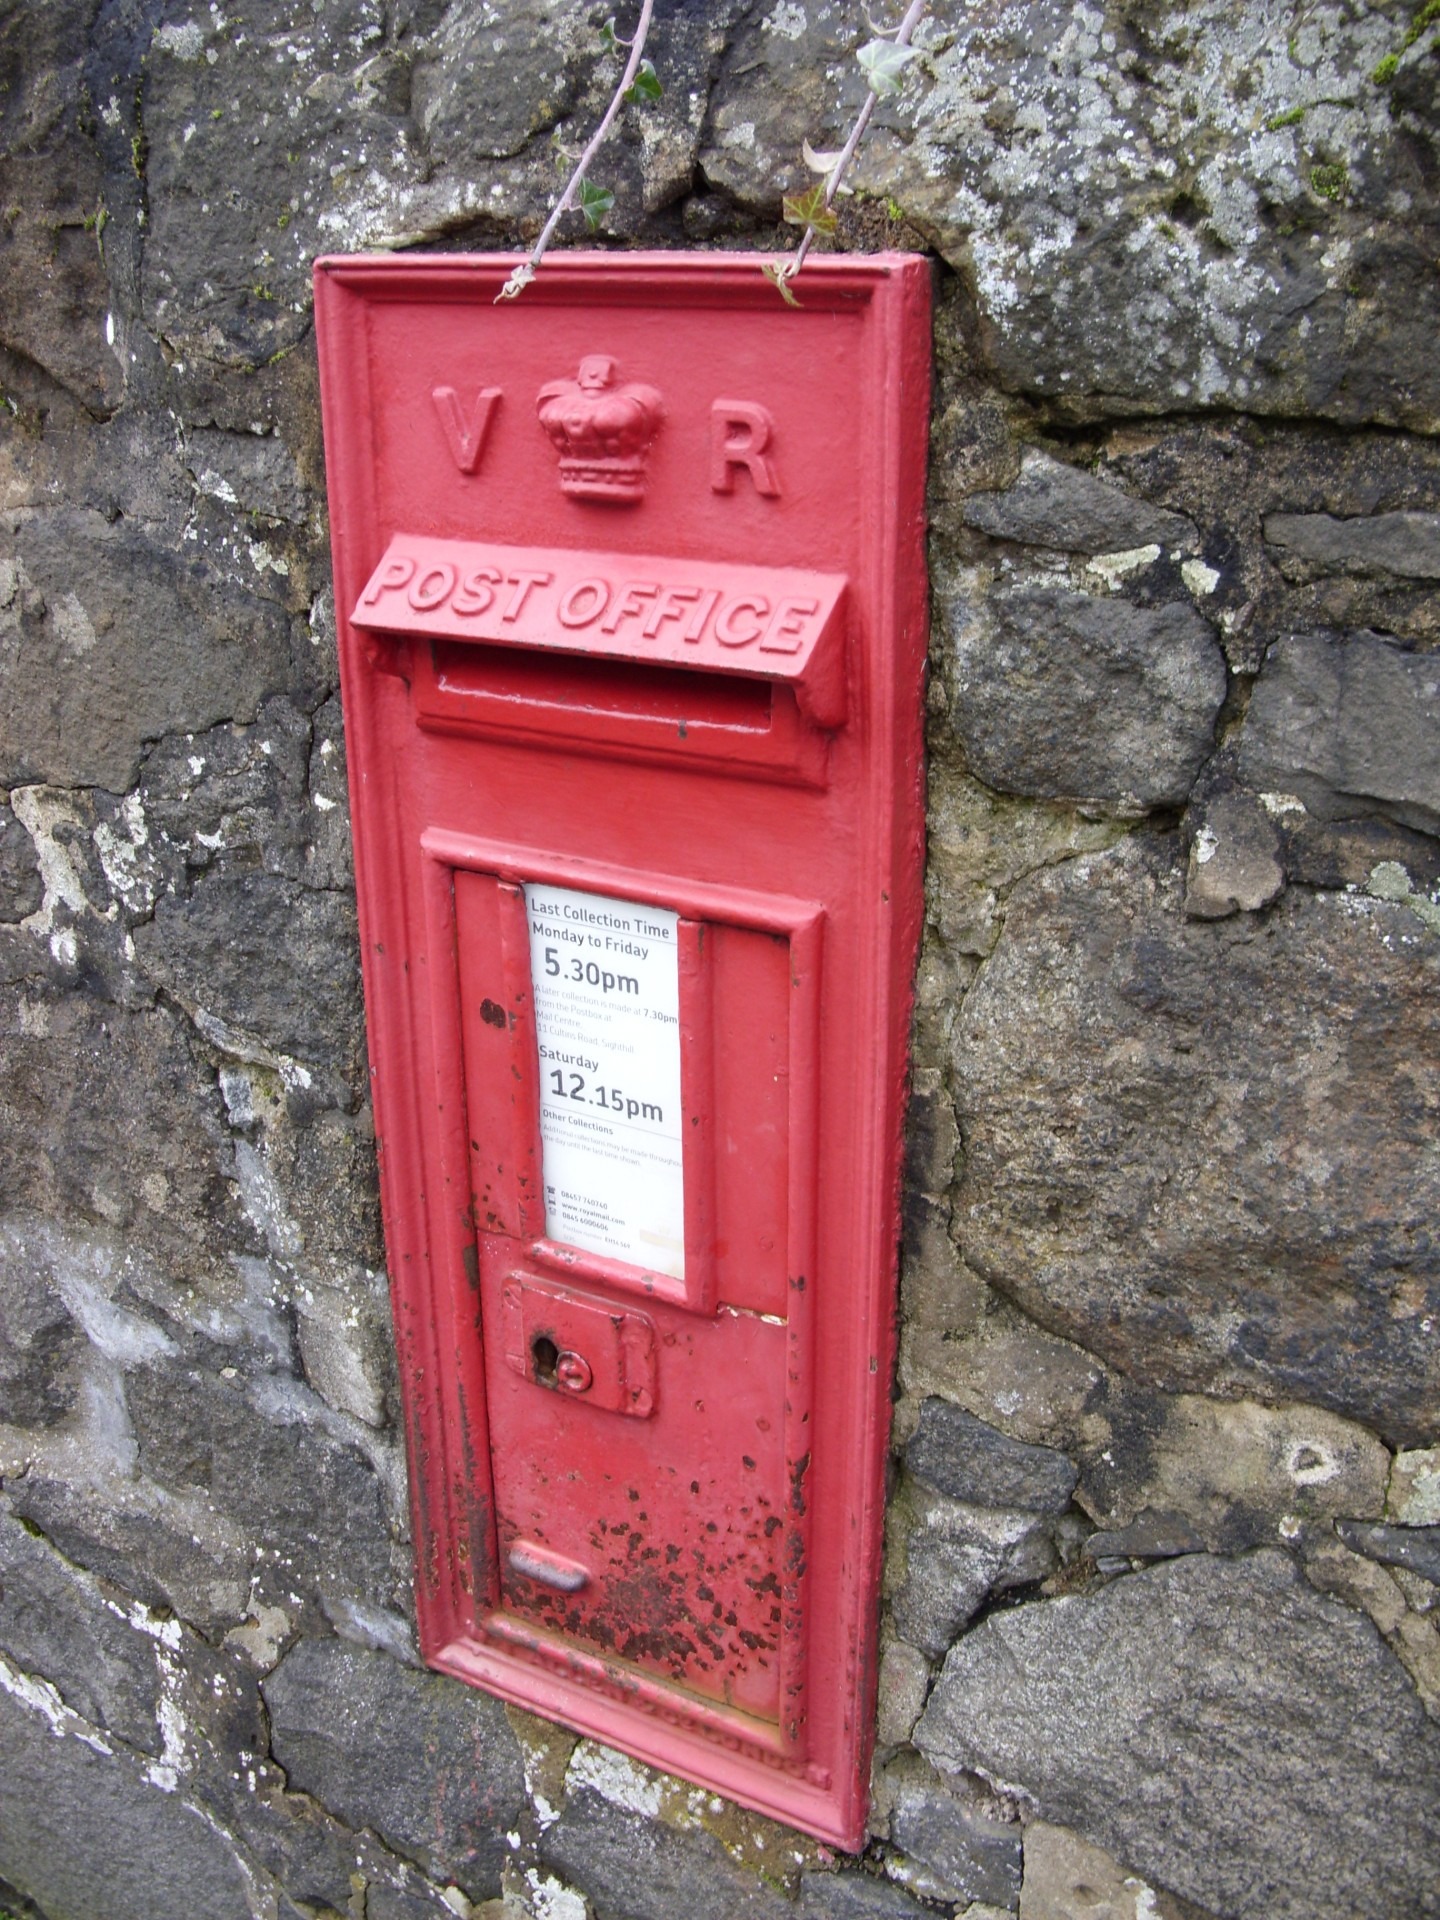
post, wall, red, collection, stone wall, furniture, letter box, british, mail box, letters, detail, britain, delivery, post office, post box, postal service, red post box, wall post box